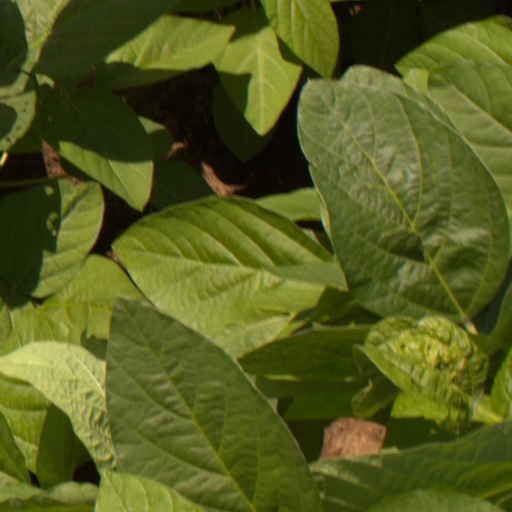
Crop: soybean